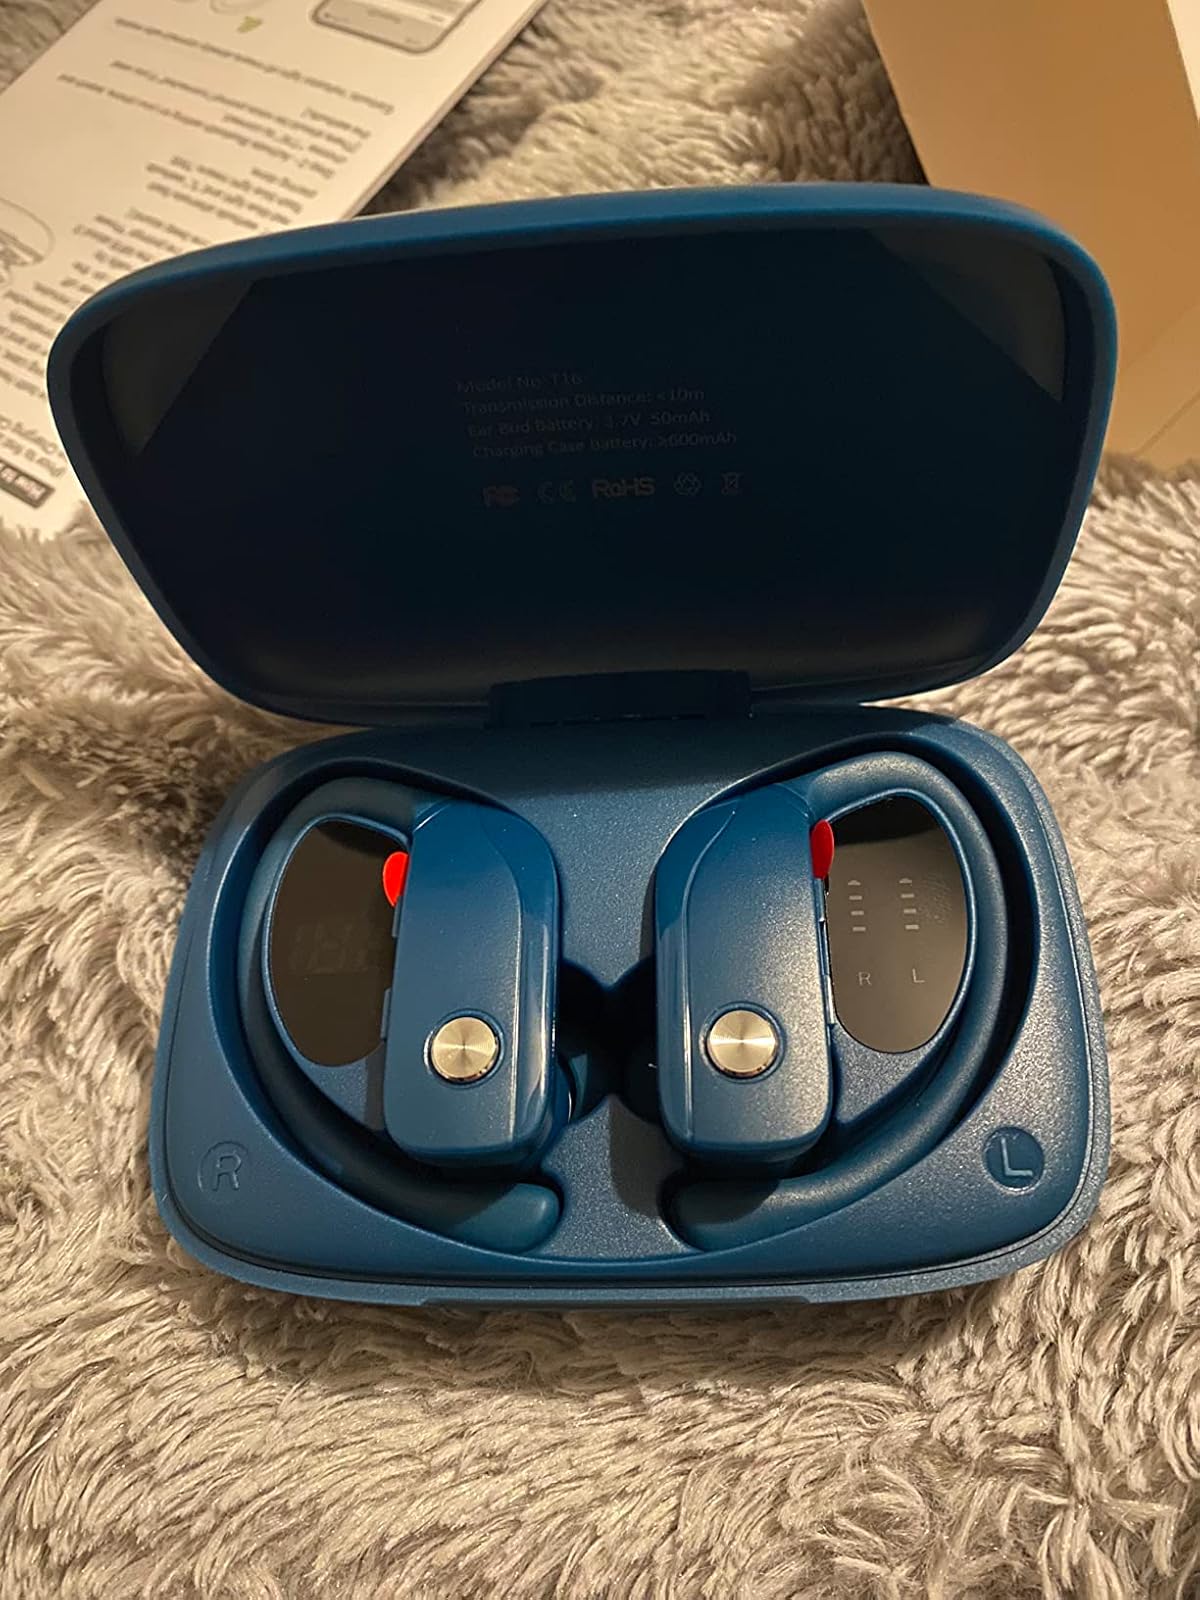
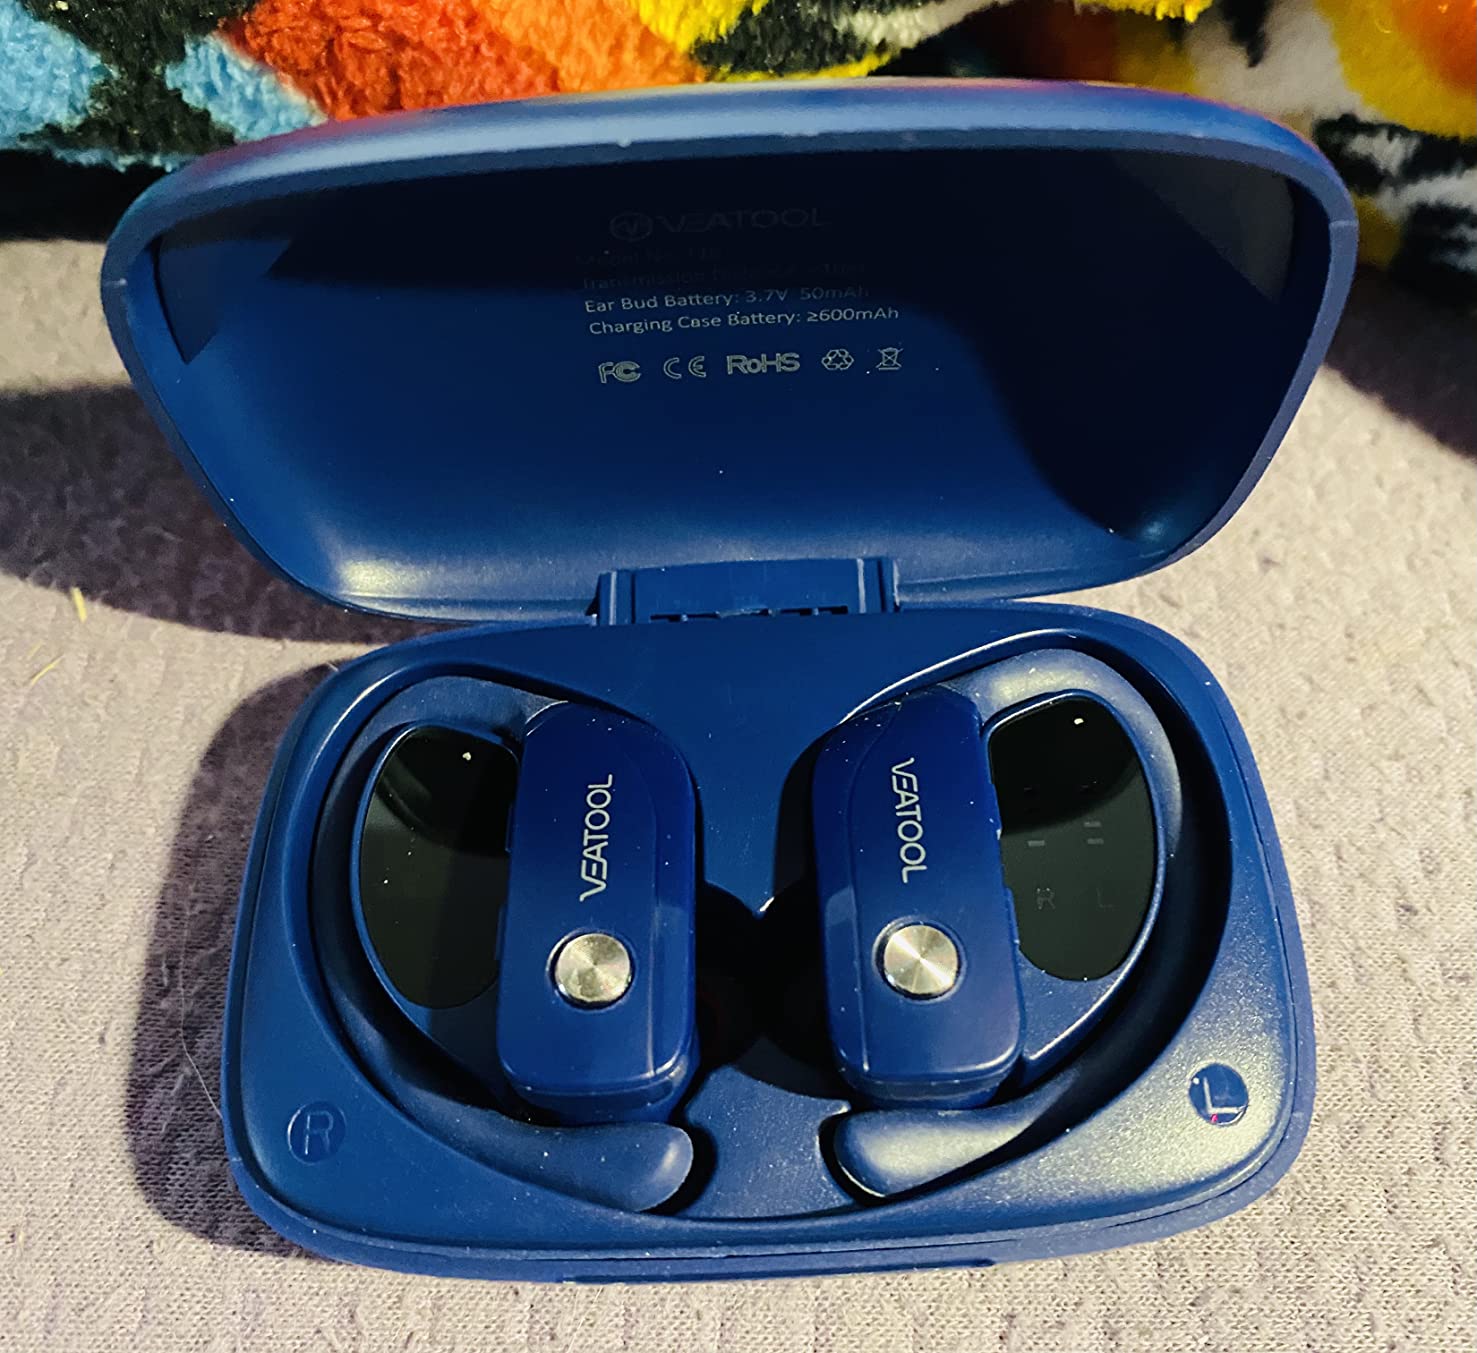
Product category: earbuds
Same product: no